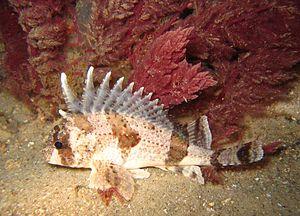
Les Tetrarogidae forment une famille de poissons de l'ordre des Scorpaeniformes. Cette famille n'est pas reconnue par ITIS qui place ses genres dans la famille des Scorpaenidae, mais est reconnue par FishBase et WoRMS.
Centropogon est un genre de poisson de la famille des Scorpaenidae.
Les scorpaéniformes forment un ordre de poissons à nageoires rayonnées. Parmi les espèces communes, on trouve les grondins, rascasses, poissons-scorpions, poissons-pierres, ou encore la lompe.